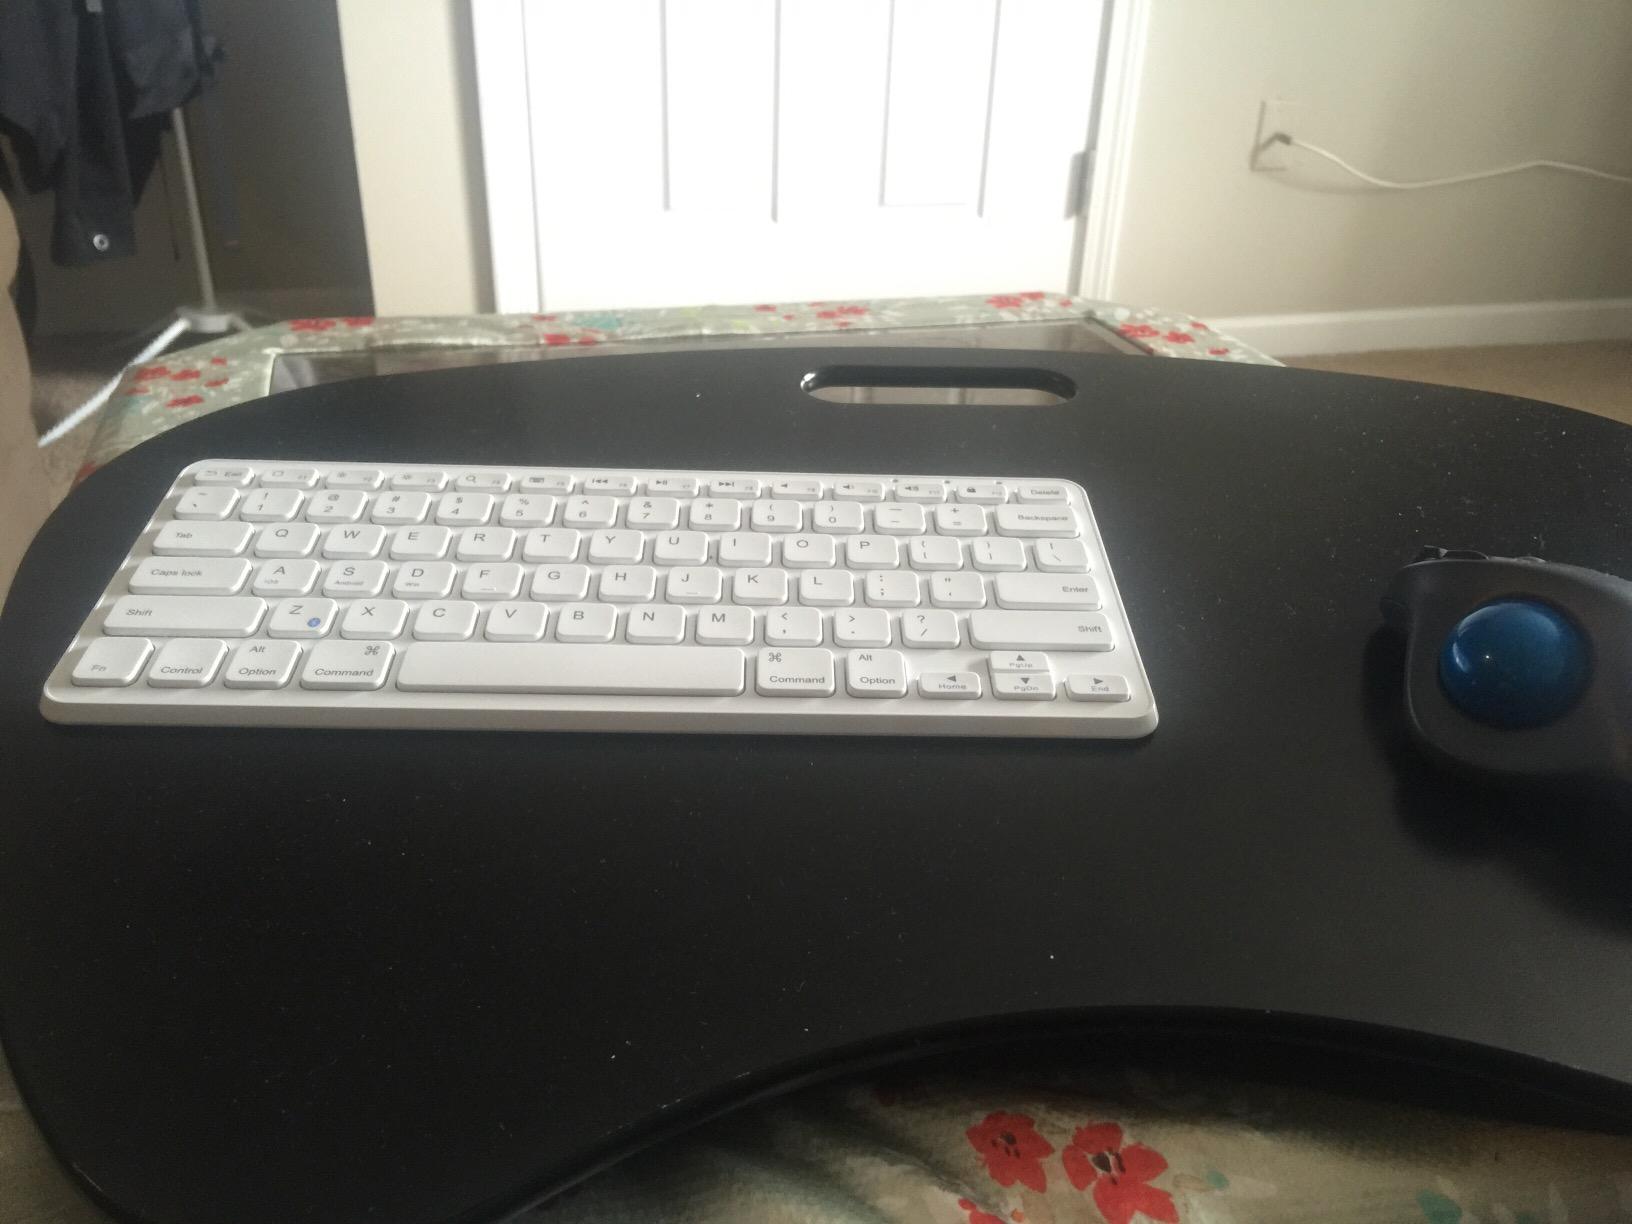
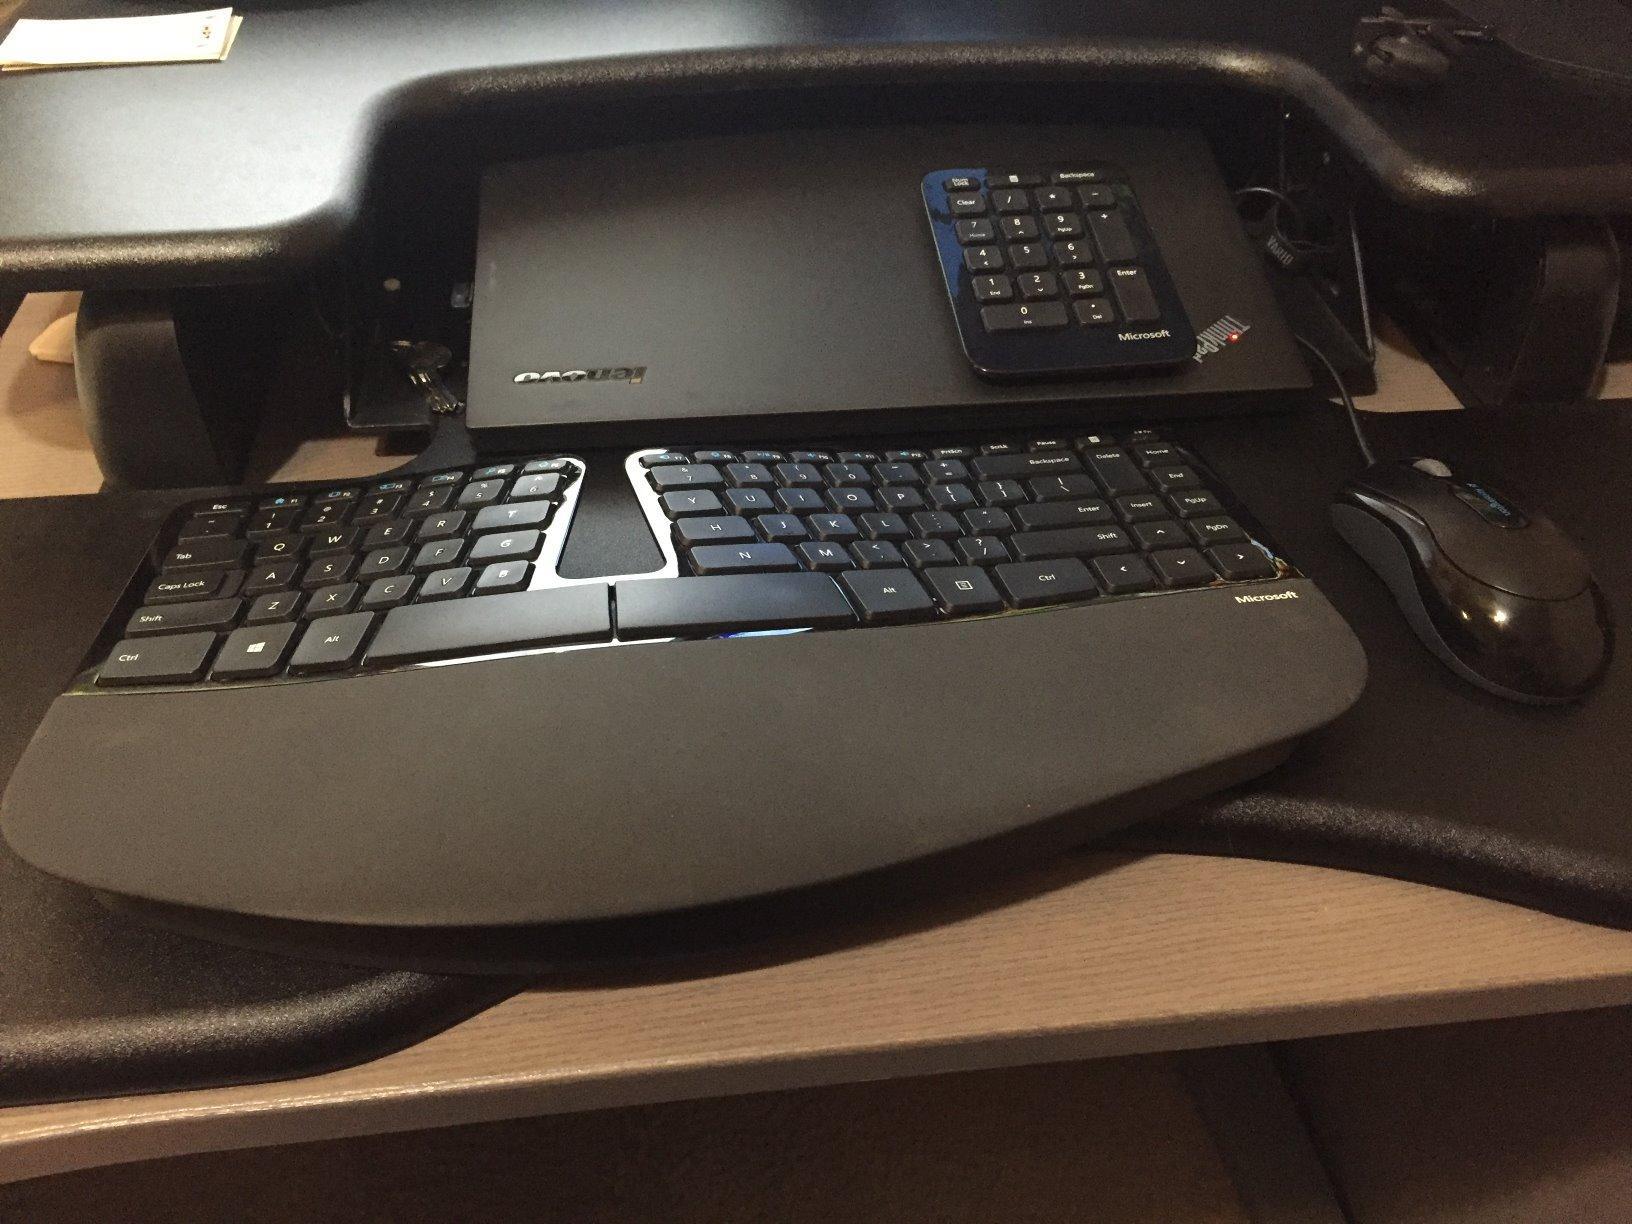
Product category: keyboard
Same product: no